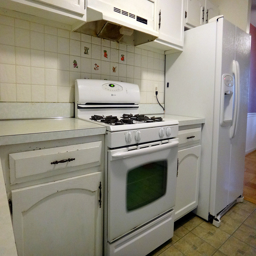
A kitchen containing a matching stove and refrigerator.
A kitchen with white cabinets and white appliances.
A full view of a kitchen with stoves and other things.
A white stove top oven sitting next to a  refrigerator freezer.
A kitchen with white cabinets, white stove and white refrigerator.